Samantha Findlay

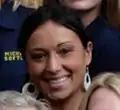
Findlay at the White House in 2005.

Samantha Jo Findlay (born February 22, 1986) is an American softball coach and former softball player. She is currently an assistant coach with the DePaul Blue Demons softball team. She previously played professional softball in the National Pro Fastpitch league (NPF) for the Chicago Bandits (2008-2010) and USSSA Pride (2011).